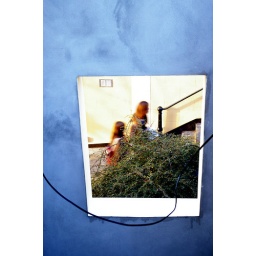
View through a window in an outside wall onto Totterdown steps, Bristol.